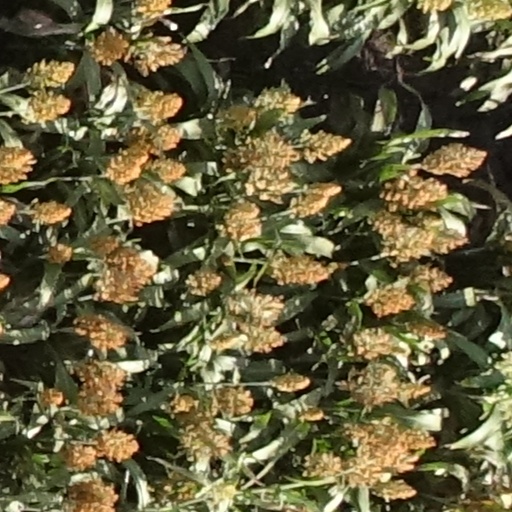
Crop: sorghum